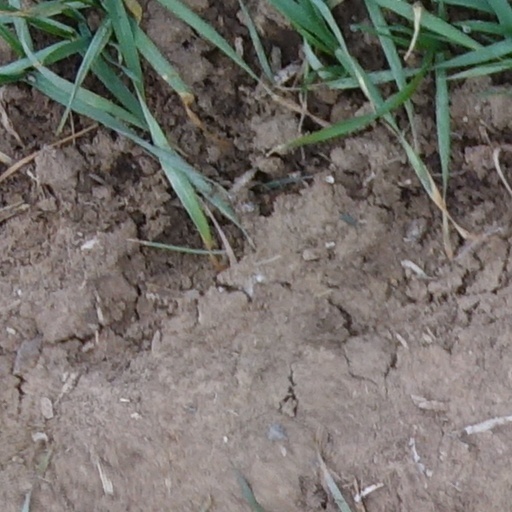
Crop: wheat